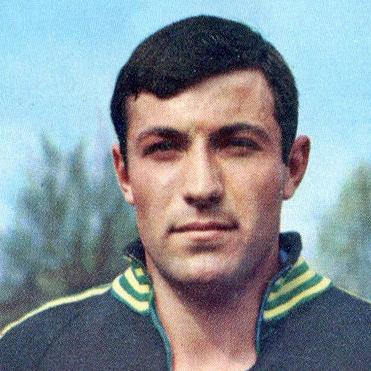
Age: 22